Pierre Culot

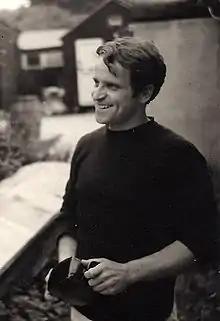
Pierre Culot in 1958 at Bernard Leach's studio in St Ives

Born into a family of teachers, Pierre Culot grew up in Namur. From his adolescence, he was attracted to the world of art and antiquity. In 1954, he joined the School of Artistic Crafts at Maredsous Abbey, where he studied ceramic art under Richard Owczarek. At weekends, he would visit the workshop of painter Yvonne Perin (1905–1967) in Namur, where he mixed with other artists and intellectuals. He left the school in Maredsous in 1957. He then went to study as an apprentice with Belgian ceramicist Antoine de Vinck and perfect his technical training. During his training, he discovered the Ratilly stoneware style, introduced to him by French ceramicists Jeanne Pierlot and Norbert Pierlot. He later met Jacqueline Lerat, Yves Mohy, Pierre Digan, Elisabeth Joulia and Robert Deblander.